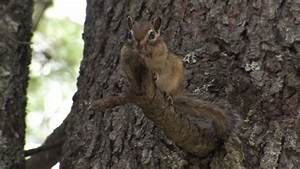
Label: squirrel